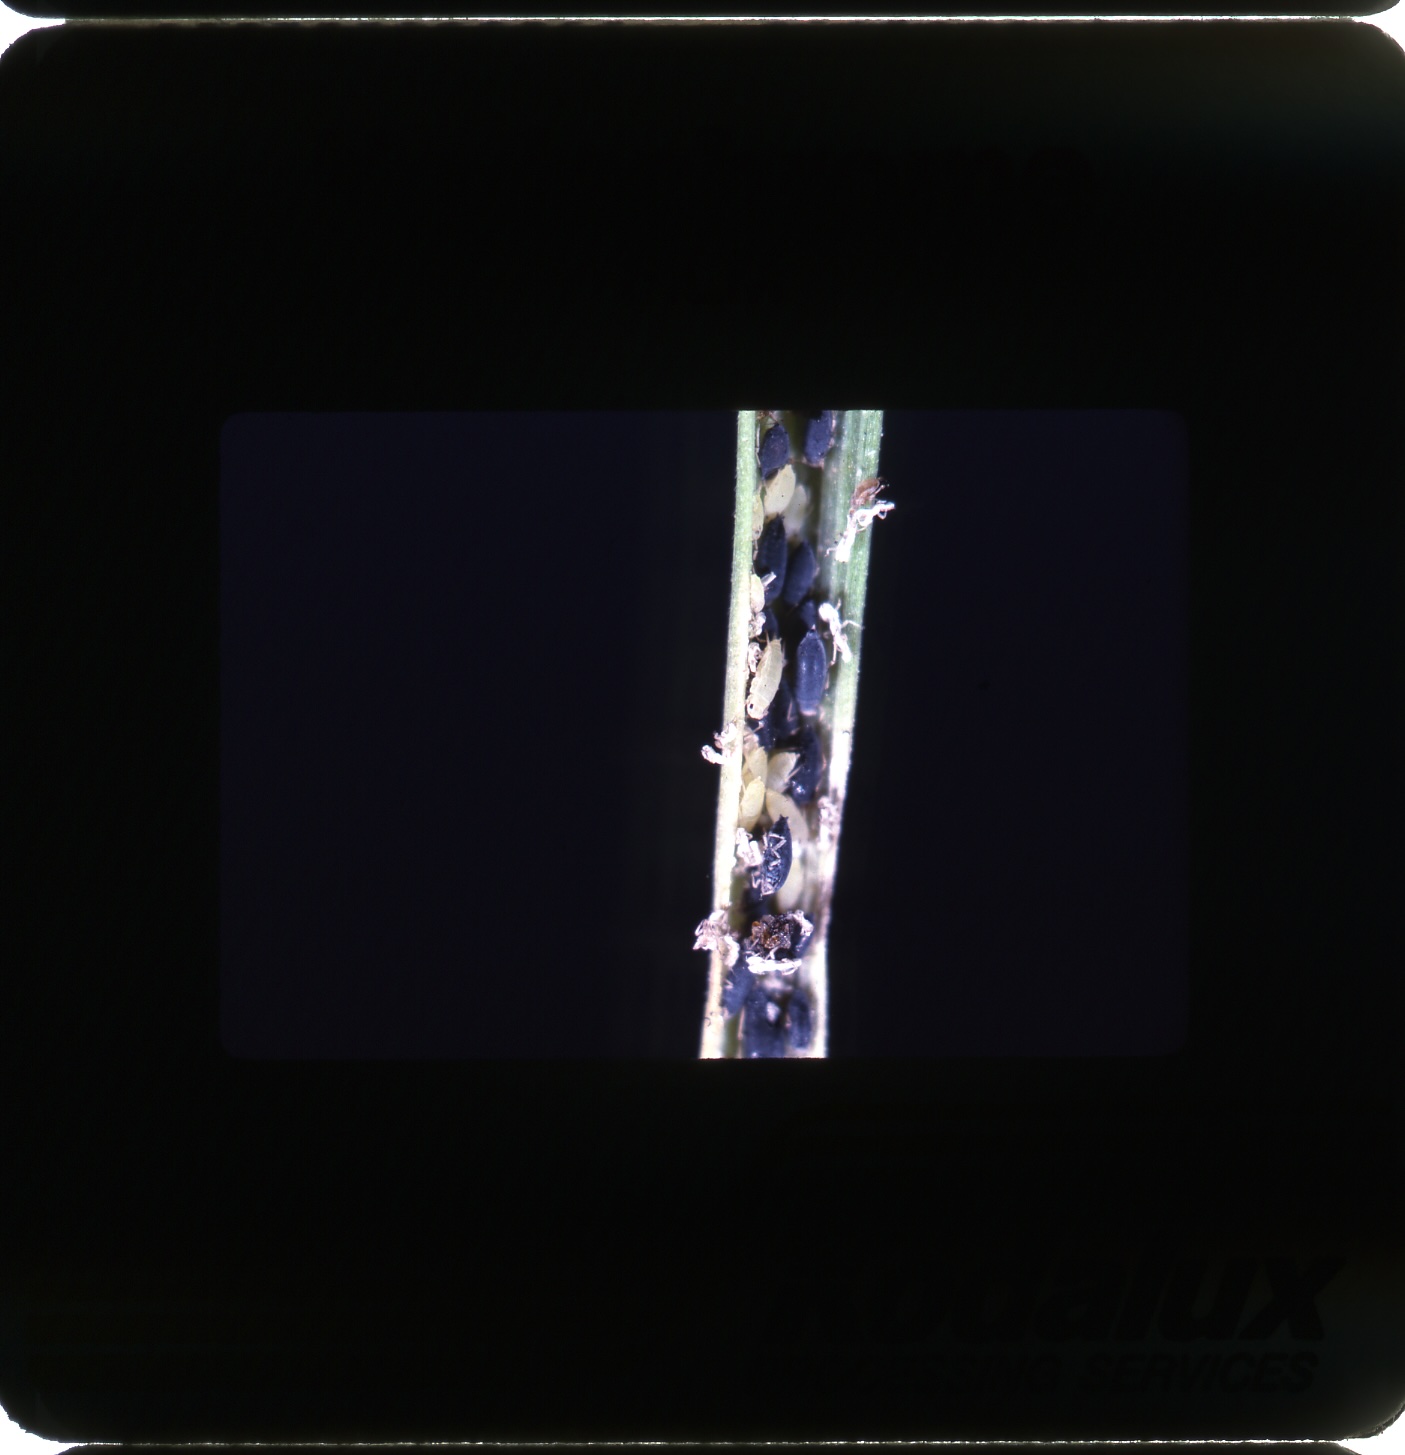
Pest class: russian_wheat_aphid